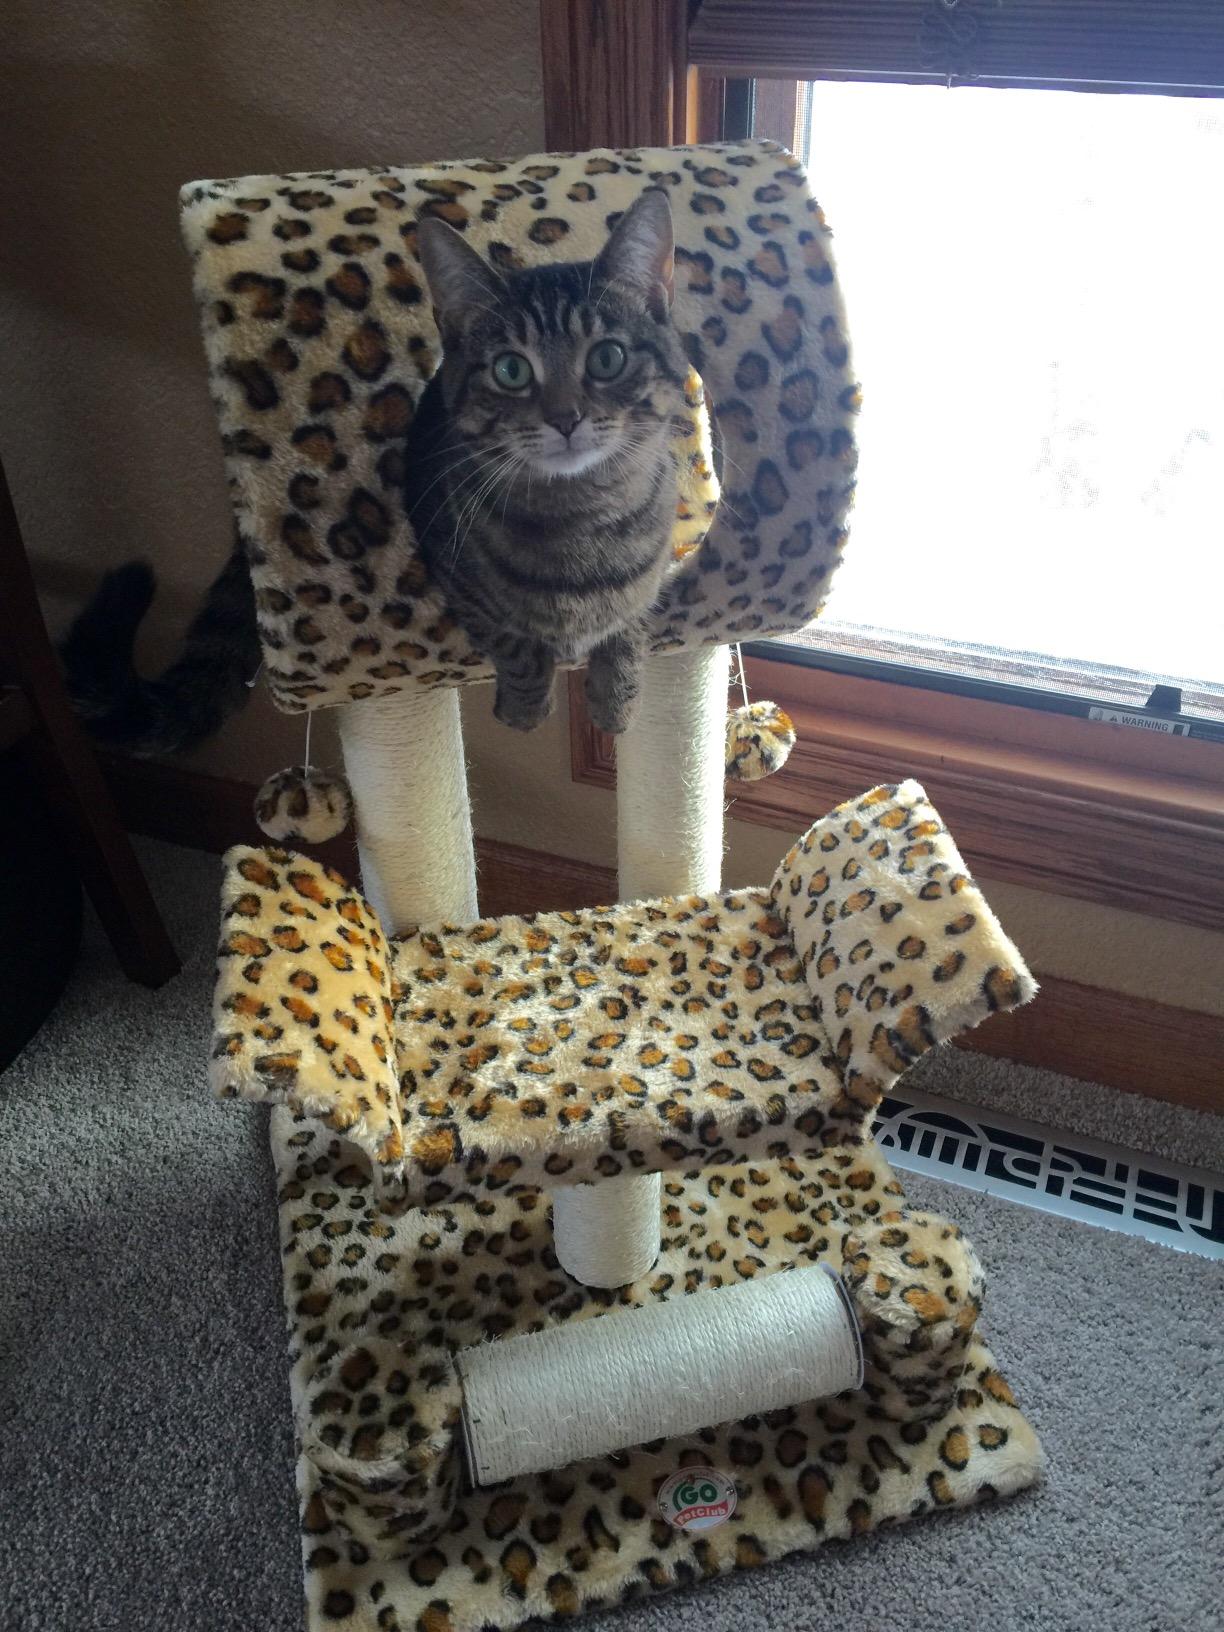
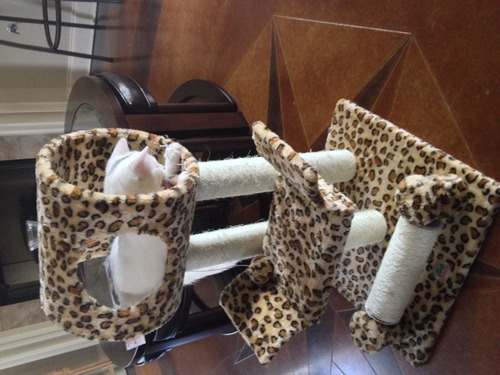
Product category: items_cat tree
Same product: yes